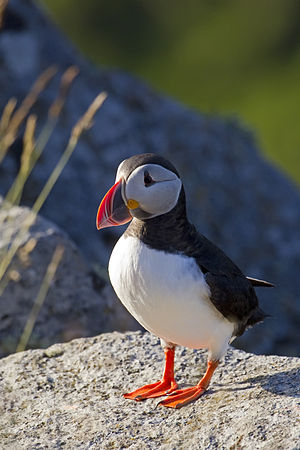
Lunde
Lunden, i folkemunde kaldet søpapegøje, er en alkeart. Længden er cirka 30 cm og fuglen er let kendelig i sommerdragten på det store trekantede og farvestrålende næb. Den har desuden et stort hoved og orangefarvede ben. Den flyver med korte og hurtigt svirrende vinger.